Maxwell construction

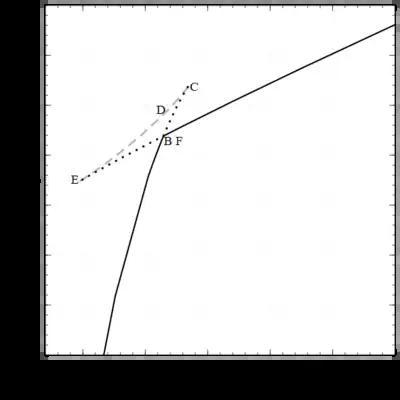
Figure 2: The Gibbs function on the same isotherm shown in Fig. 1. The letters denote the same points here that they do in that figure.

a cubic with either 1 or, in this case, 3 real roots. Thus there are three curves, as seen in Fig. 2, consisting of stable (shown solid black), metastable (shown dotted black), and unstable (shown dashed gray) states.